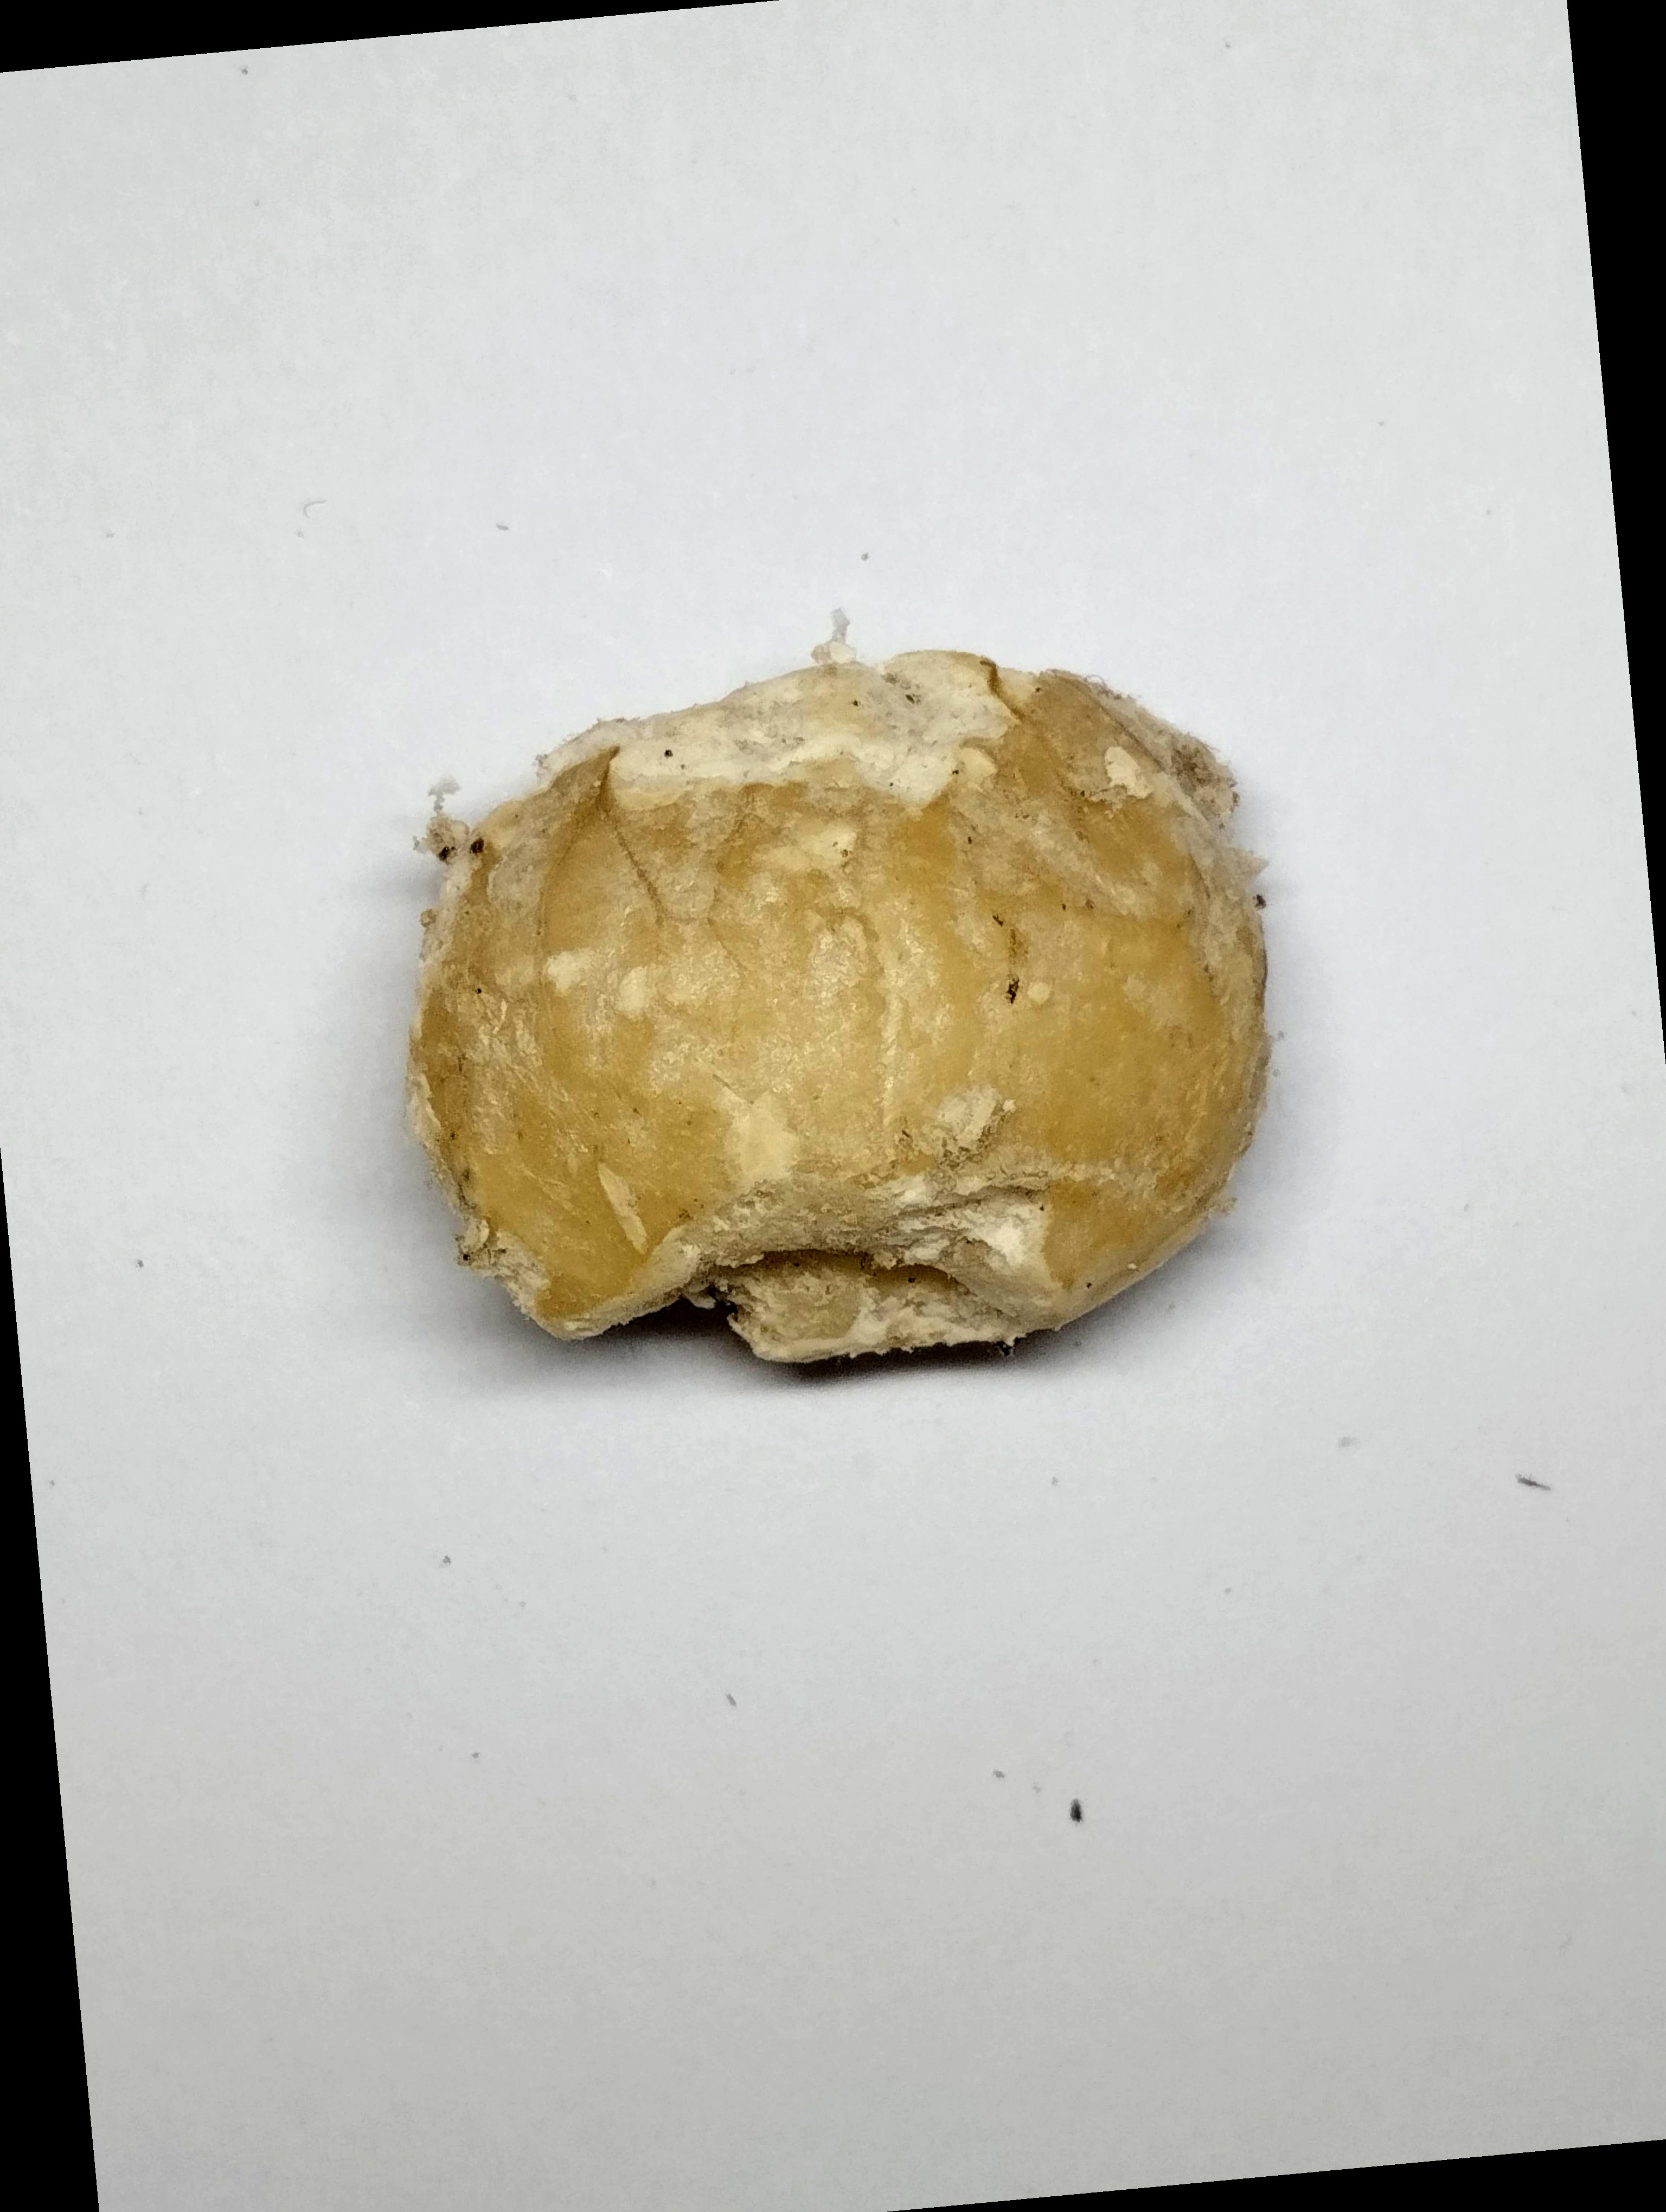
Label: rusak (damaged seed)